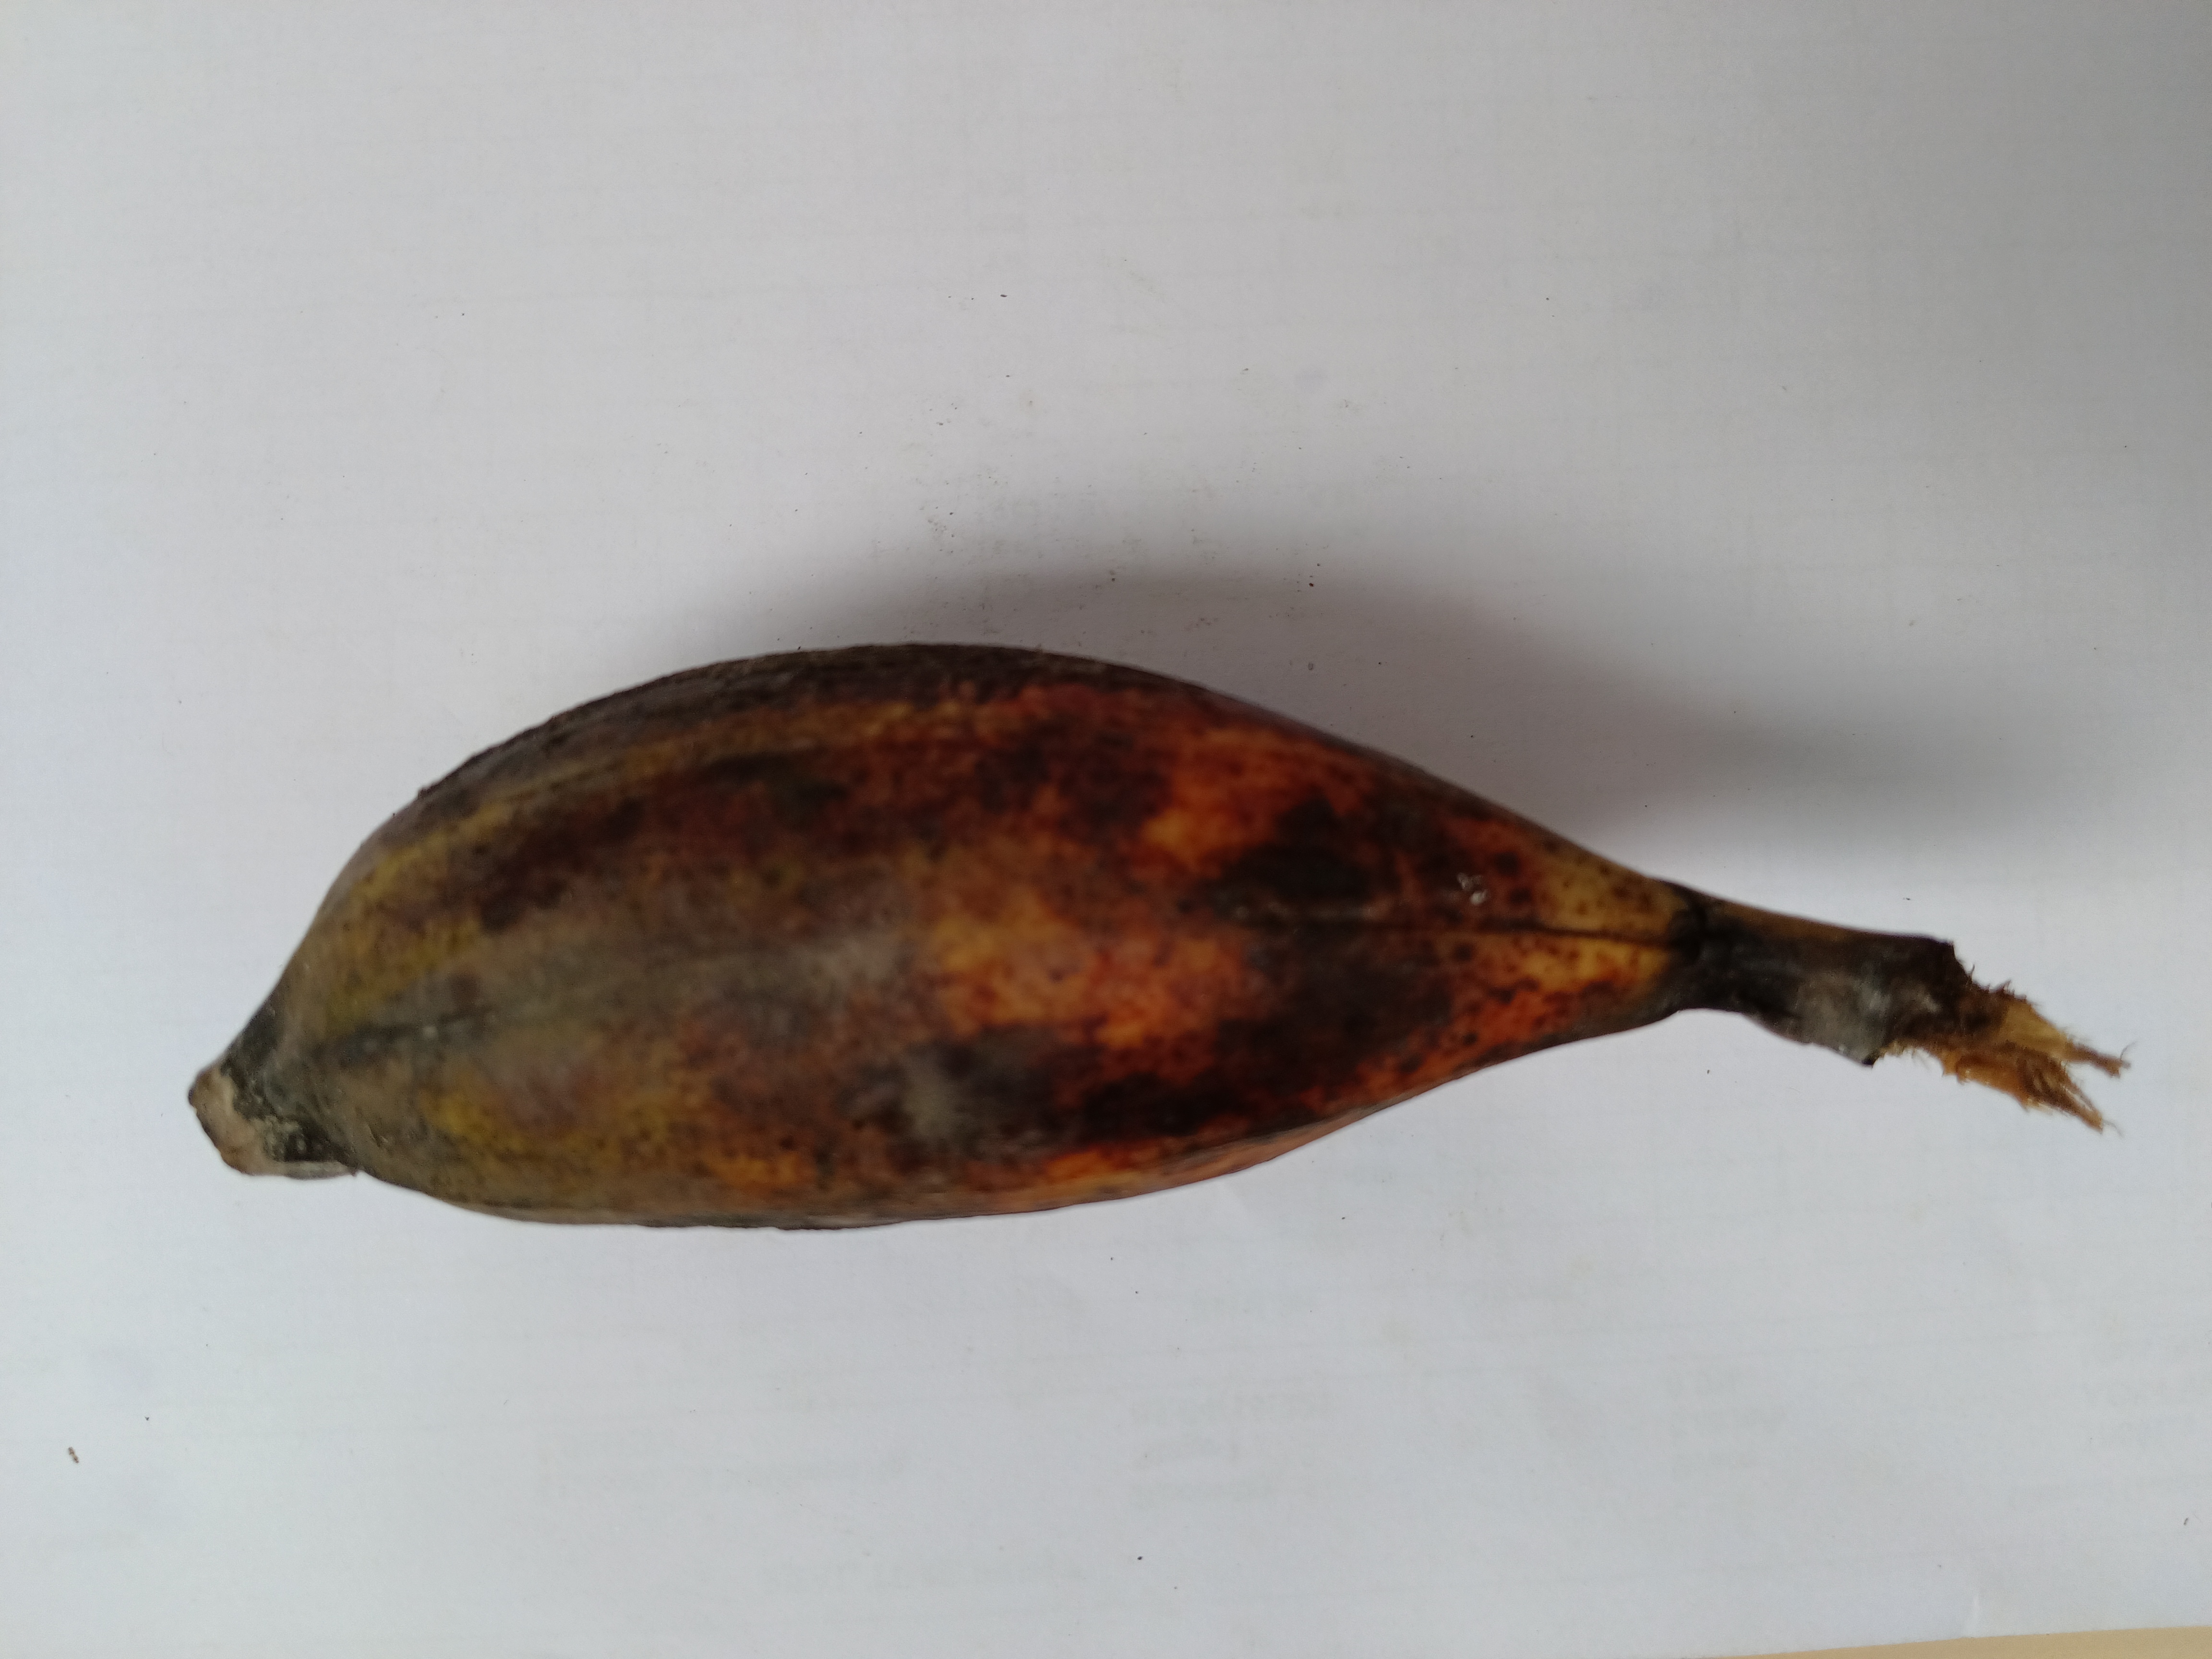
Banana variety: Bichi